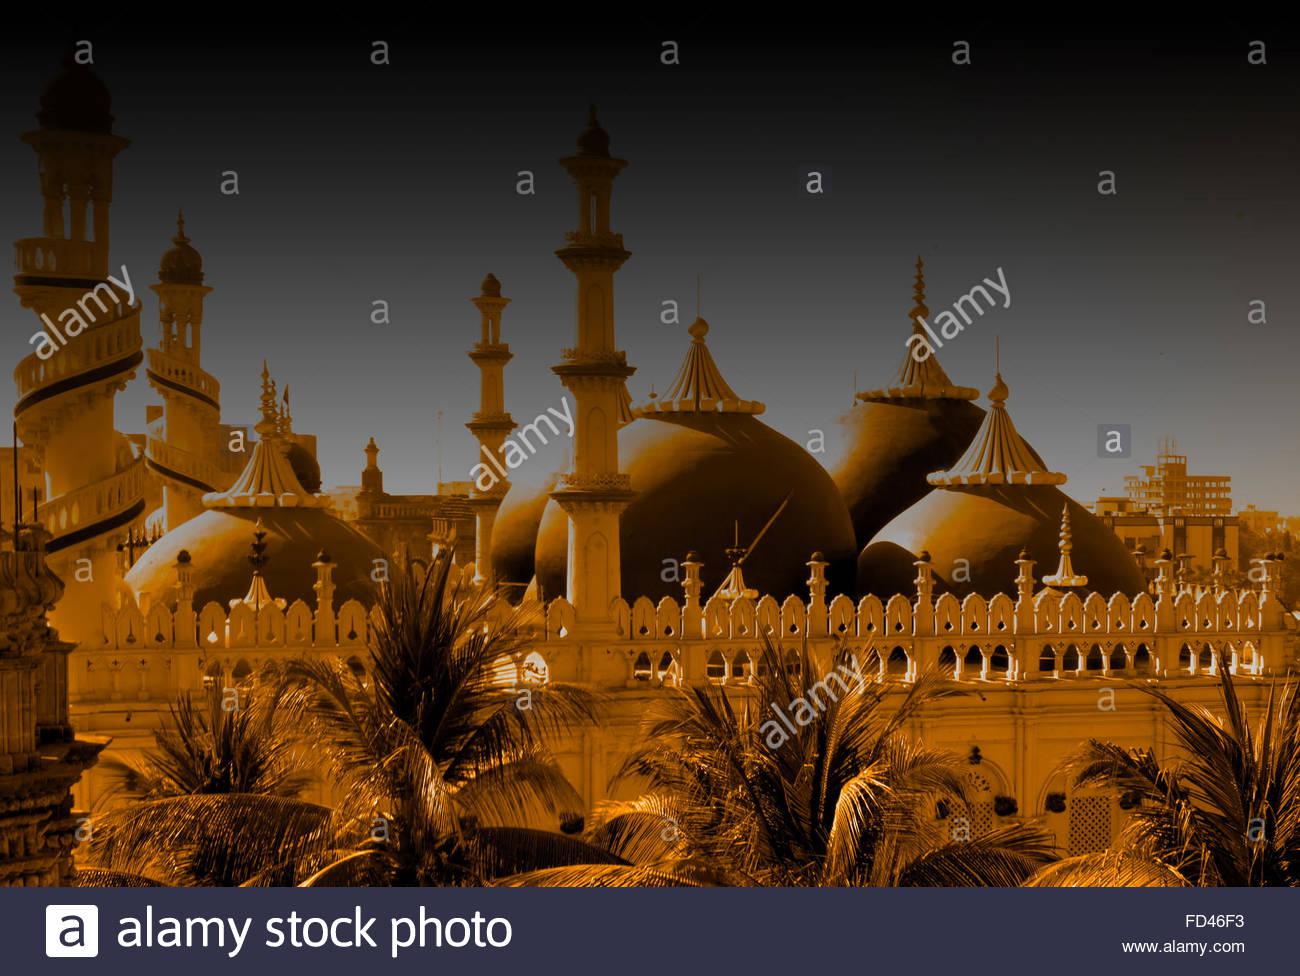
islamic structure in the ancient city .
Relation: Visible, Meta